Bridgetown

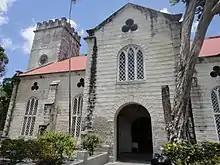
St. Michael's Cathedral

"Bridgetown" also has a smaller canal in the centre of the city, named the Careenage, a.k.a. "Constitution River". The Constitution River should not be confused with the Deep Water Harbour. The smaller Constitution River feeding into the west coast lies about a half kilometre south of the large harbour. The Careenage is just large enough for pleasure craft or fishing boats and has two main bridges near the city center which span the shallow Careenage.